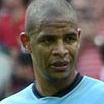
Age: 26